Trogiomorpha

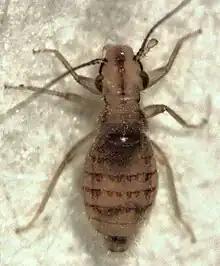
"Trogium pulsatorium"

The cladogram below shows the position of Trogiomorpha within Psocodea: